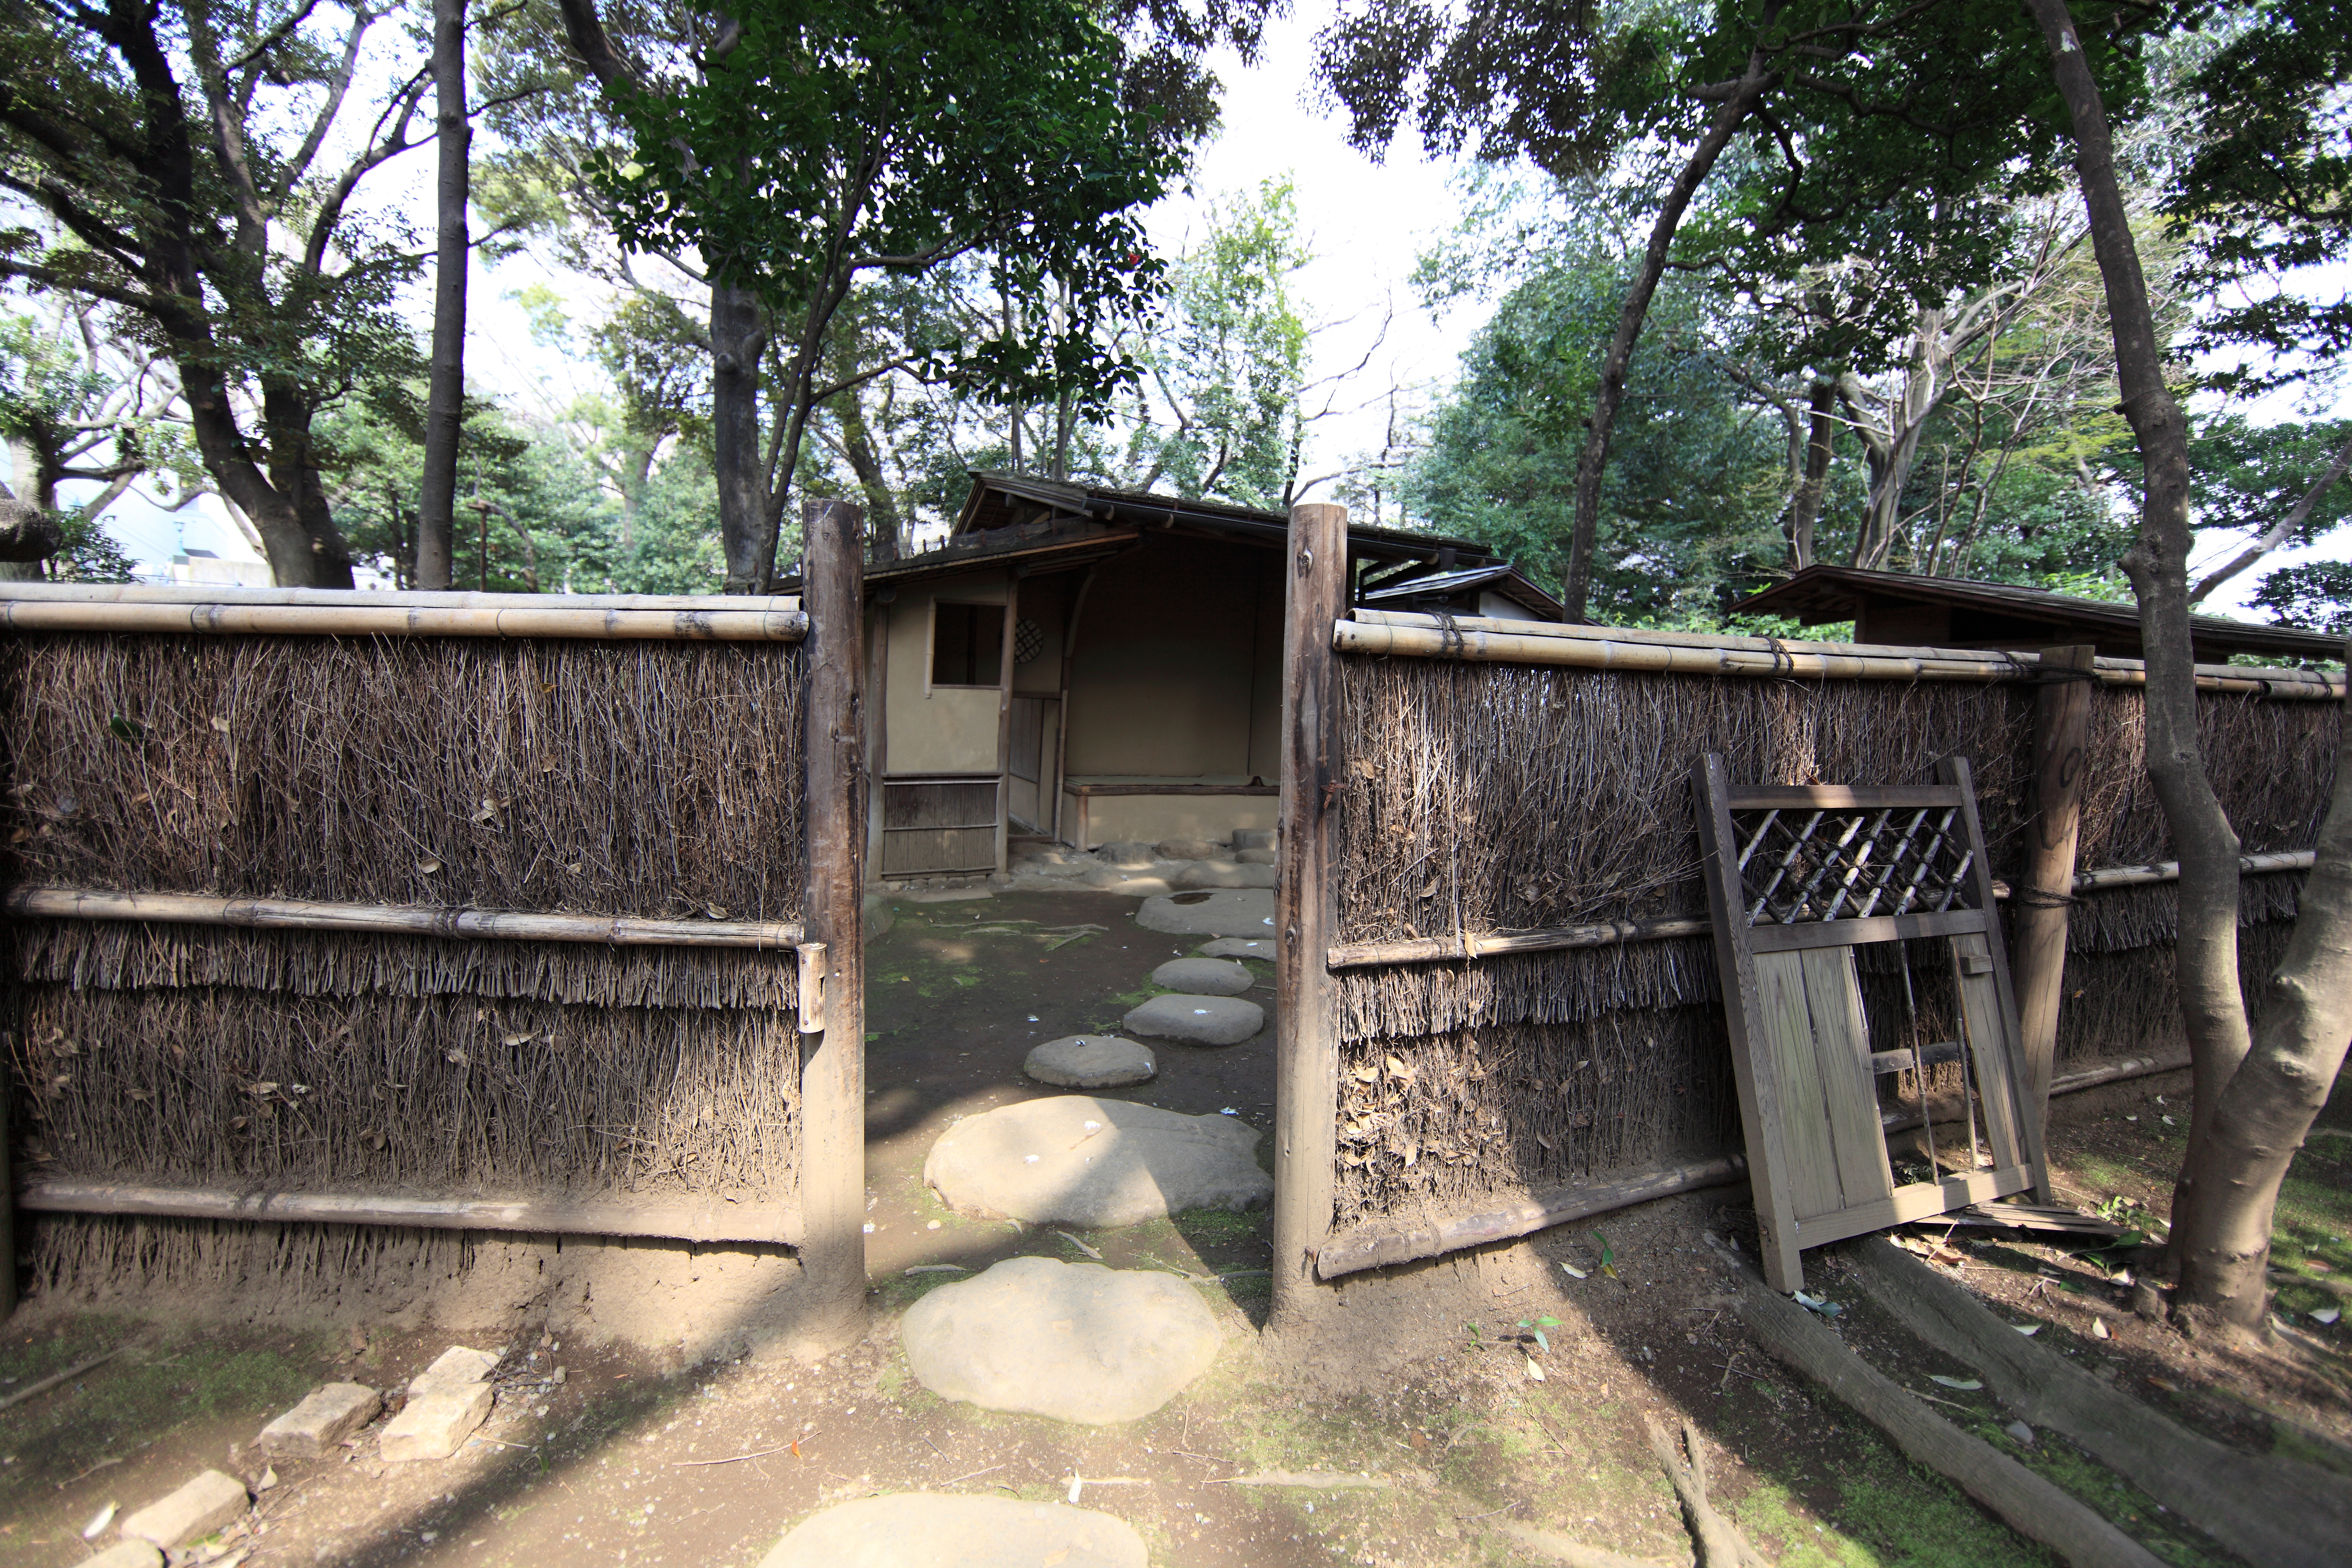
house, home, transport, shack, high, ancient, exterior, waterway, design, tokyo, japanese, 5d, style, hires, markii, traditional, hi, res, resolution, tokyonationalmuseum, taitoh